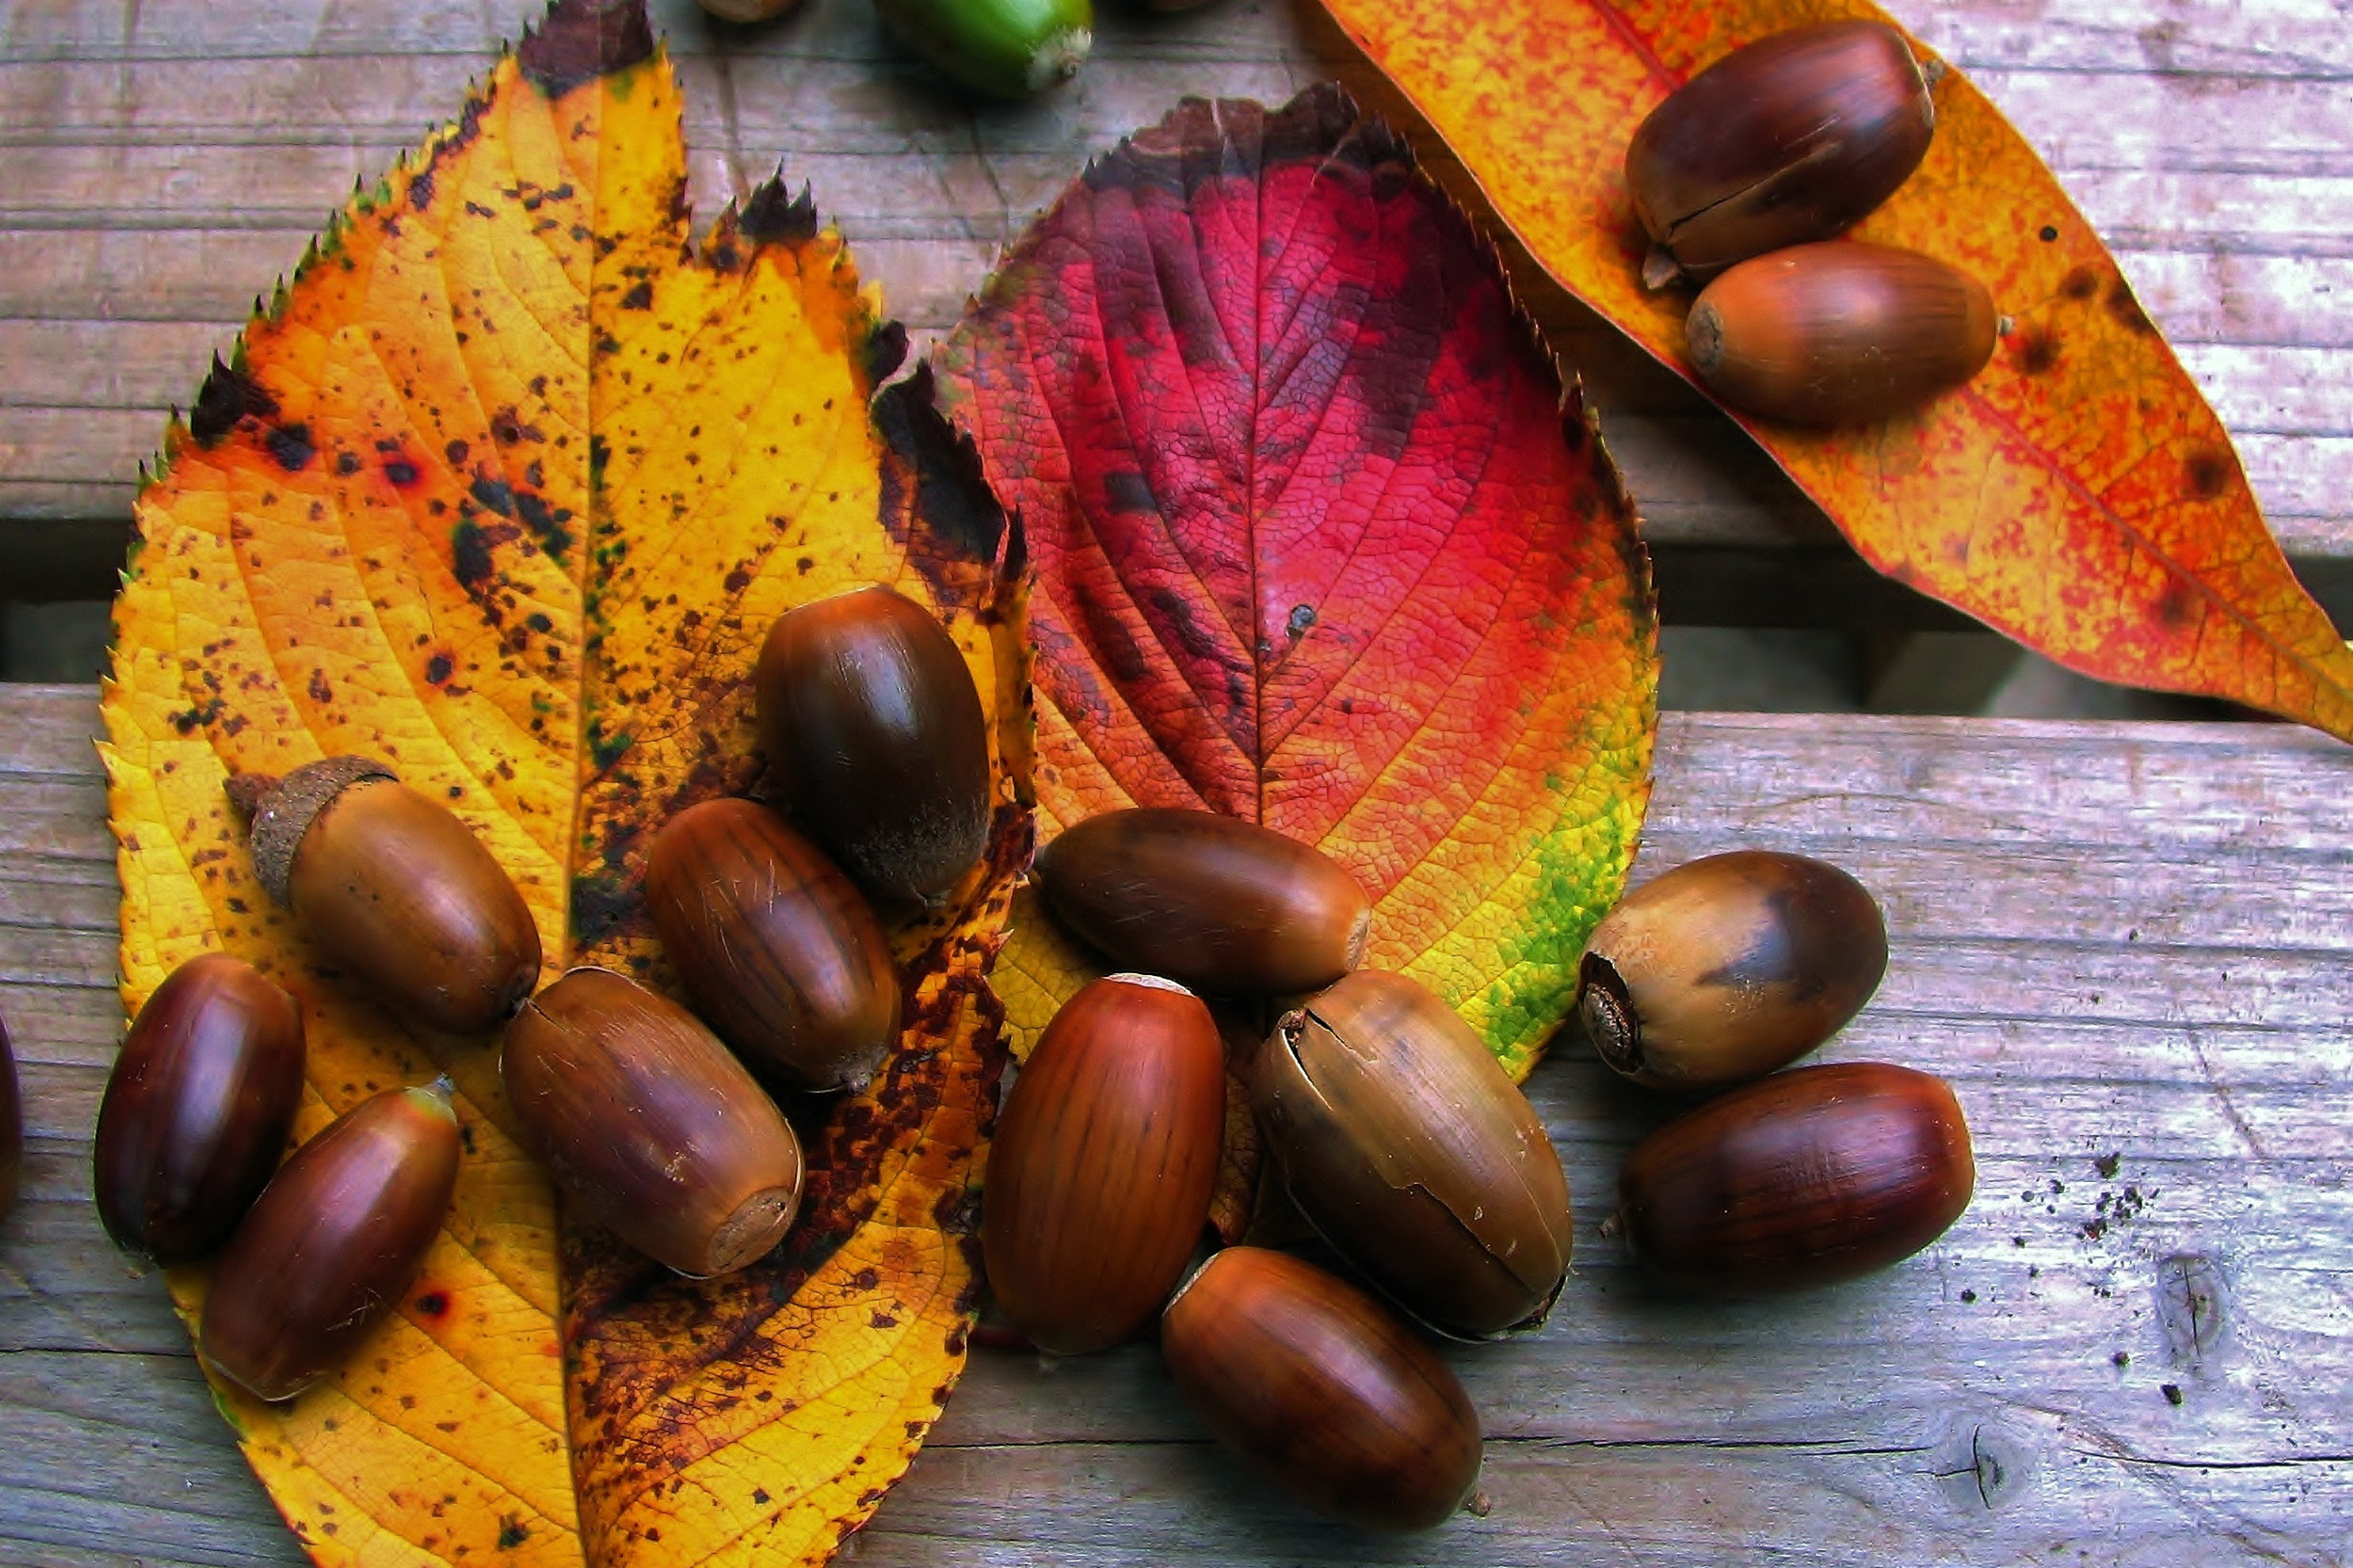
chestnut, food, nut, cocoa bean, superfood, nuts seeds, plant, produce, natural foods, ingredient, vegetable, fruit